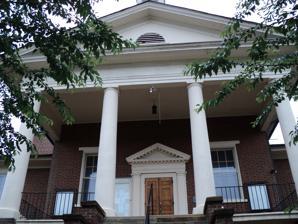
Building: Patrick County Courthouse
Country: United States of America
Year built: 1822
United States historic place Patrick County Courthouse U.S. National Register of Historic Places U.S. Historic district Contributing property Virginia Landmarks Register Patrick County Courthouse, May 2010 Show map of Virginia Show map of the United States Interactive map showing the location of Patrick County Courthouse Location SE corner of Main and Blue Ridge Sts., Stuart, Virginia Coordinates 36°38′29″N 80°16′13″W / 36.64139°N 80.27028°W / 36.64139; -80.27028 Area 9 acres (3.6 ha) Built 1822 ( 1822 ) Architect Staples, Abram Architectural style Jeffersonian Neo-Classicism NRHP reference No. 74002142 VLR No. 307-0001 Significant dates Added to NRHP December 27, 1974 Designated VLR September 17, 1974 Patrick County Courthouse is a historic courthouse building located at Stuart , Patrick County, Virginia . It was built in 1822, and is a two-story, brick building consisting of a projecting, three-bay central block with flanking wings in the Jeffersonian Roman Revival style. The front facade features a pedimented portico supported by four Tuscan order columns.  It is topped by a small bell tower .  The building was remodeled in 1928, and refurbished in 1936 and 1971. It was listed on the National Register of Historic Places in 1974. It is a contributing property in the Stuart Uptown Historic District . References